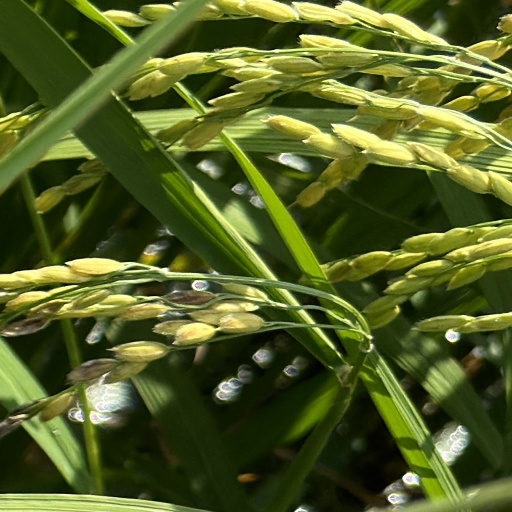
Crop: rice